Big Show

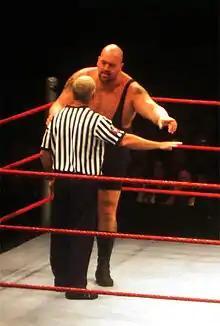
Big Show arguing with referee Scott Armstrong at a live event in June 2009

At WWE vs. ECW Head-to-Head on June 7, Big Show joined the newly debuted ECW brand as he removed his Raw shirt to reveal an ECW shirt during a twenty-man battle royal including members of the Raw and SmackDown! rosters against members of the ECW roster, which he won by last eliminating Randy Orton. Big Show then appeared at ECW One Night Stand on June 11, attacking Tajiri, Super Crazy and The Full Blooded Italians after their tag team match.